St. Irvyne

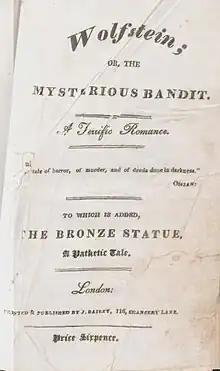
"Wolfstein; or, The Mysterious Bandit", chapbook, title page, London, John Bailey, 1822.

The novel was popular enough, however, to be made into two chapbooks in 1822 and 1850. The first chapbook version was entitled "Wolfstein; or, The Mysterious Bandit" and was published and printed by John Bailey at 116, Chancery Lane in London in 1822 after the original novel was republished that year. The chapbook version was a condensed version of the novella in 28 pages meant for popular consumption, serving the same function as a paperback would. The chapbook sold for sixpence.